White-Jacket

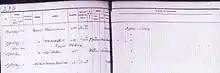
USS "United States" 1843–1844 muster roll Herman Melville Ordinary Seaman is recorded as number 572

During Melville's time on the USS "United States" from 1843–1844, the ship log records 163 floggings, including some on his first and second days (18 and 19 August 1843) aboard the frigate at Honolulu, Oahu. The official log entry for 18 August 1843 simply states:Commenced with moderate breezes from the N & E. and clear. Shipped Herman Melville. "O.S." and Griffith Williams "O.S." ... at 9 a m . mustered the crew at Quarters, Punished Jno Hall, "O.S" with 12 lashes with cats for striking sentry on Post. Geo Clark "OS" with 12 of cats for smuggling liquor, Bo. C. B. Stanly "App" with 12 lashes with Kittens for fighting and W B Ewing "App" with 6. for using provoking language. Suspended the Boatswain from duty for disrespectful - conduct to the Officer of the Deck,- by replying when ordered by same through – Midn [Midshipman] Key, to call all hands stand by their washed clothes "that he would 'receive no more orders in this Ship", or words to that effect.